Novum Instrumentum omne

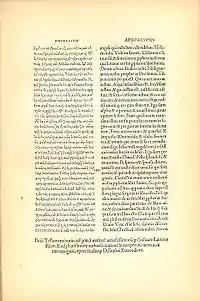
The last page of the Erasmian New Testament (Rev 22:8-21)

"Novum Instrumentum omne, diligenter ab Erasmo Rot. Recognitum et Emendatum, non solum ad Graecam veritatem verum etiam ad multorum utriusq; linguae codicum eorumq; veterum simul et emendatorum fidem, postremo ad probatissimorum autorum citationem, emendationem et interpretationem, praecipue, Origenis, Chrysostomi, Cyrilli, Vulgarij, Hieronymi, Cypriani, Ambrosij, Hilarij, Augustini, una cum Annotationibus, quae lectorem doceant, quid qua ratione mutatum sit."